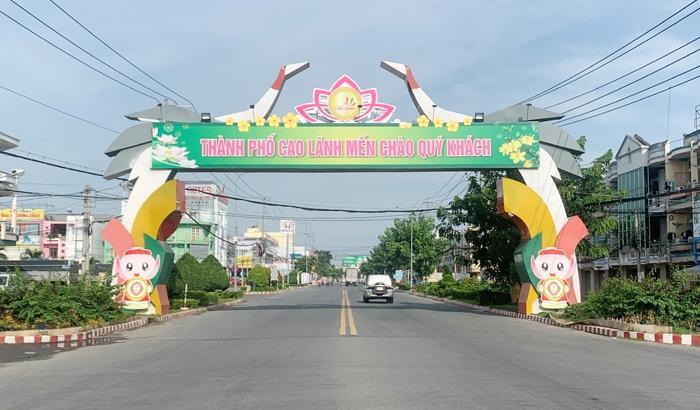
có hai chiếc xe đang chạy trên đường phố